Former Qin

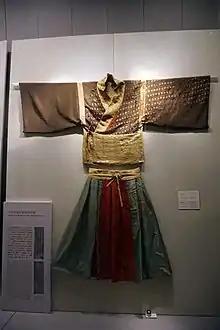
Skirt and jacket found in a tomb from the Former Qin era.

Former Qin also began receiving envoys from various states including Silla and Goguryeo. While upholding Confucianism, Fu Jiān also expressed interest in Buddhism. In 379, he welcomed the Buddhist monk, Dao'an into his court and made him a political advisor. In 382, he sent his Di general, Lü Guang on an expedition to the Western Regions while requesting that he bring him Kumārajīva, a monk from Kucha.